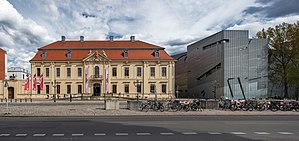
Jüdisches Museum Berlin
Gadefronten. Den Gamle Bygning blev opført i 1735 og husede oprindelig forskellige kongelig preussiske styrelser; til højre Daniel Libeskinds tilbygning fra 1999.
Jüdisches Museum Berlin er et museum i Berlin. Fra 2001 til 2017 dokumenterede museets permanente udstilling næsten 2.000 års jødisk historie i Tyskland. De kommende to år skal udstillingsrummene renoveres, for øjeblikket er kun en del af Libeskind-bygningen tilgængelig. Imidlertid præsenteres en beskeden udstilling om byen Jerusalem i Den Gamle Bygning.